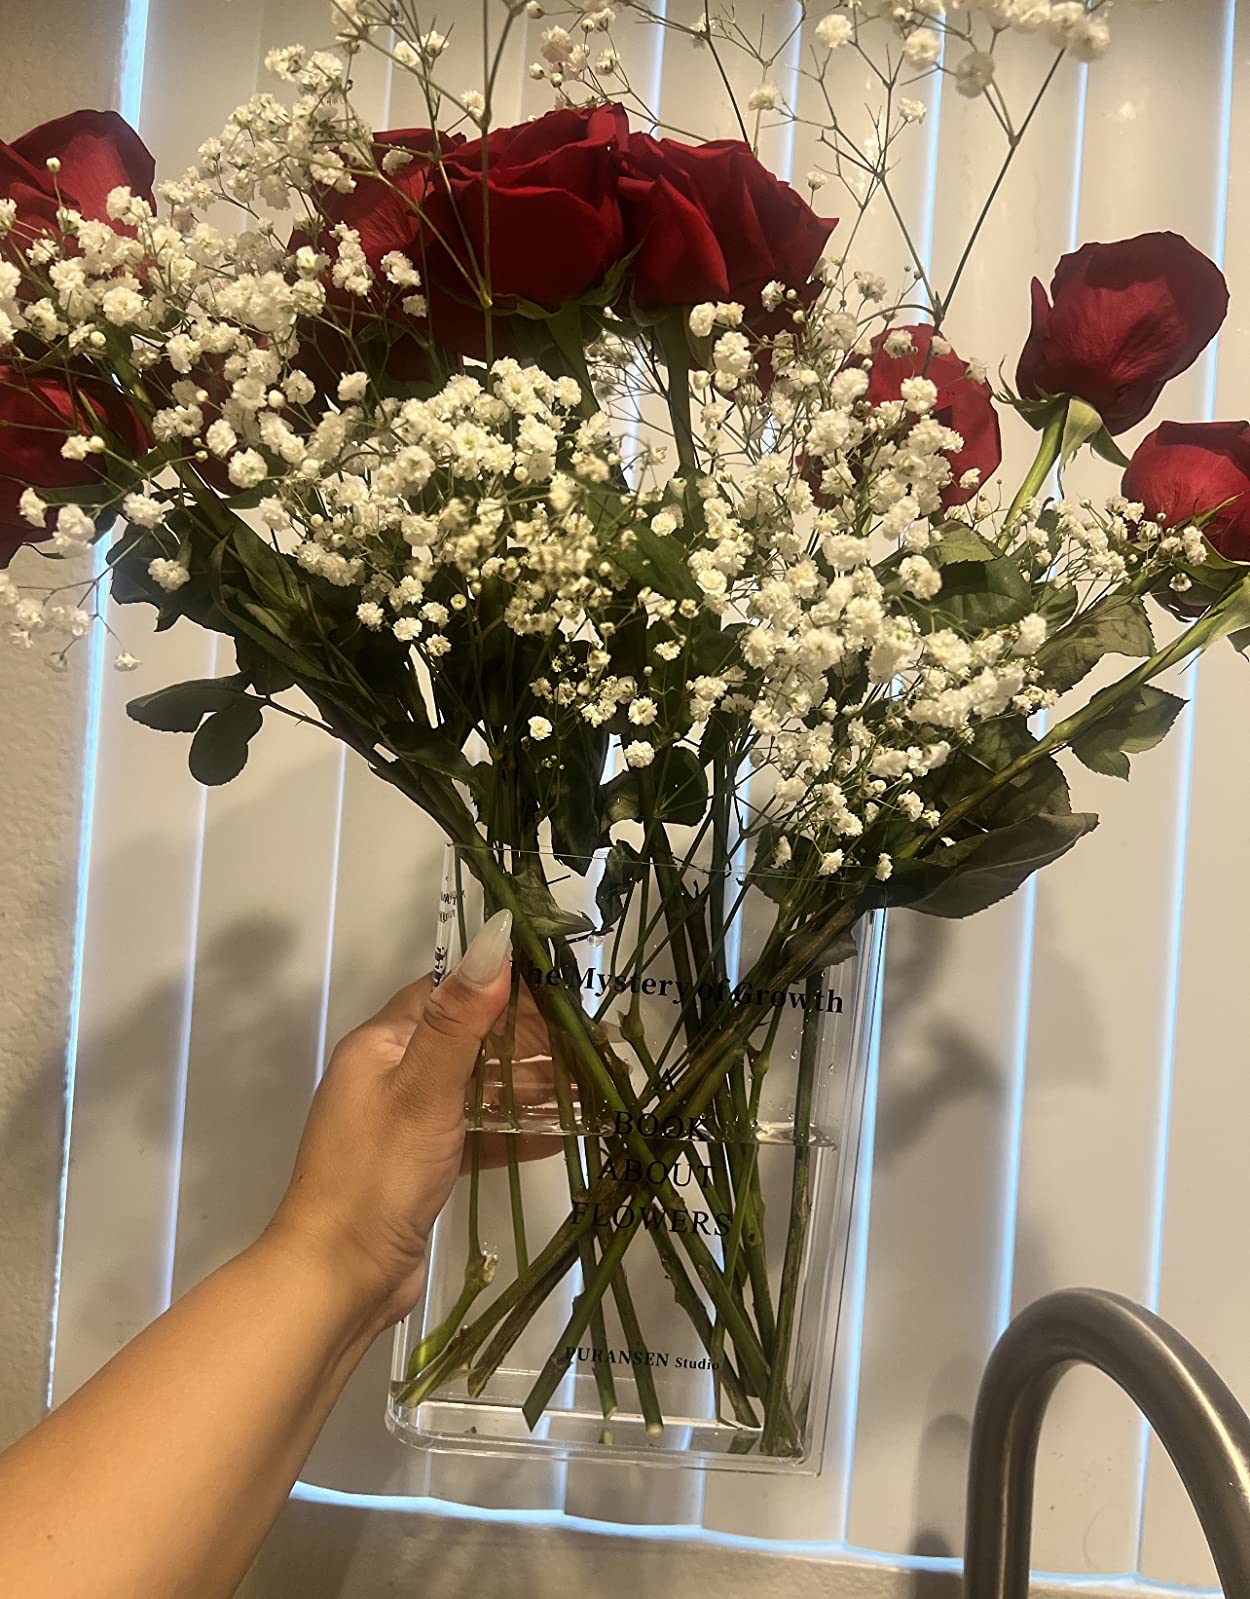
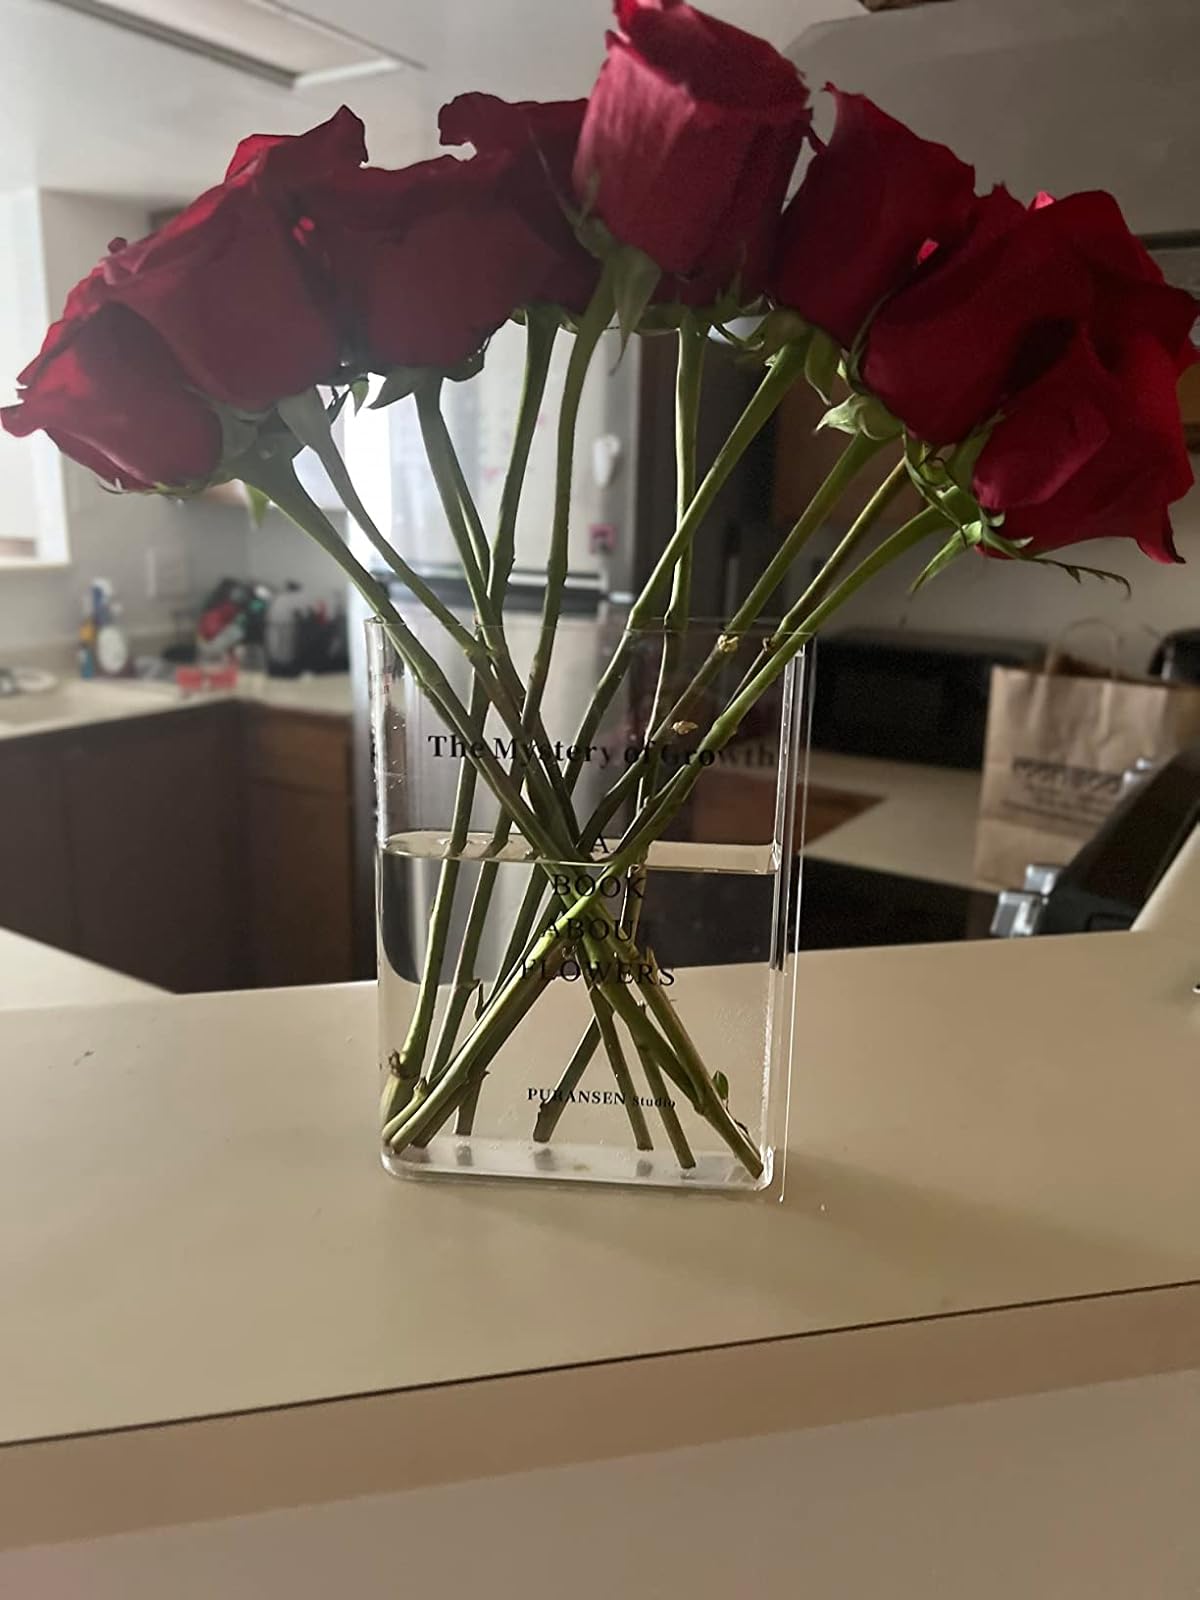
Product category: vase
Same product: yes